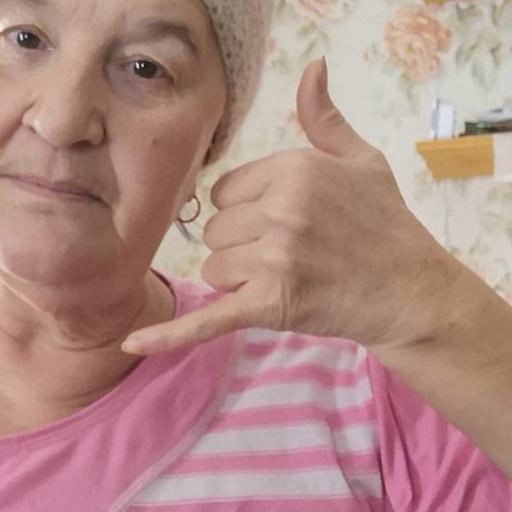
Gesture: call